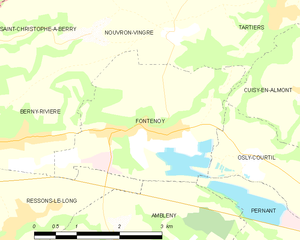
Carte des communes françaises: Fontenoy